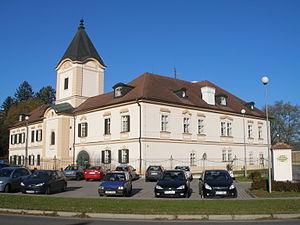
Osek est une commune du district de Strakonice, dans la région de Bohême-du-Sud, en République tchèque. Sa population s'élevait à 653 habitants en 2017.